Woman with Phlox

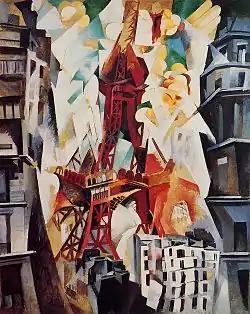
"Champs de Mars. La Tour rouge." 1911 by Robert Delaunay in his Eiffel Tower series. Art Institute of Chicago. Exhibited at Salon des Indépendants, 1911

This exhibition comprised more than 6,400 artworks. In room 41 were placed the works by Gleizes, Léger, Metzinger, Delaunay, Le Fauconnier, Archipenko and Laurencin. In room 43 hung works by André Lhote, Roger de La Fresnaye, André Dunoyer de Segonzac, Luc-Albert Moreau and André Mare. In room 42 was a retrospective exhibition of Henri (Le Douanier) Rousseau, who died 2 September 1910.